Scuba diving

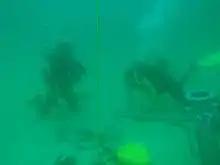
Class IV scientific divers assembling a structure during a training exercise

Recreational diving is done purely for enjoyment and has a number of technical disciplines to increase interest underwater, such as cave diving, wreck diving, ice diving and deep diving. Underwater tourism is mostly done on scuba and the associated tour guiding must follow suit. There are divers who work, full or part-time, in the recreational diving community as instructors, assistant instructors, divemasters and dive guides. In some jurisdictions, the professional nature, with particular reference to responsibility for health and safety of the clients, of recreational diver instruction, dive leadership for reward and dive guiding is recognised and regulated by national legislation.